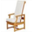
Label: chair